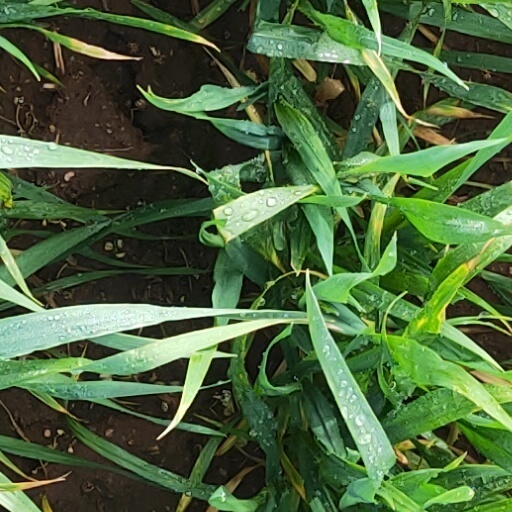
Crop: wheat